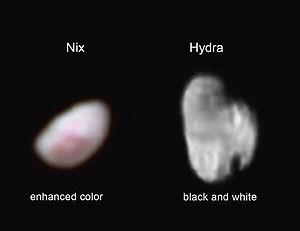
New Horizons est une sonde de l'agence spatiale américaine dont l'objectif principal est l'étude de la planète naine Pluton et ses satellites, ce qui a été réalisé mi-juillet 2015, puis après de légères modifications de trajectoire, elle a pu explorer Arrokoth, un autre corps de la ceinture de Kuiper, et pourrait éventuellement en étudier un autre. New Horizons est la première mission spatiale qui explore cette région du Système solaire. Du fait de leur éloignement, on dispose de très peu d'informations sur les corps célestes qui s'y trouvent, car ceux-ci sont à peine visibles avec les meilleurs télescopes. Or leurs caractéristiques sont susceptibles de fournir des informations importantes sur le processus de formation du Système solaire.